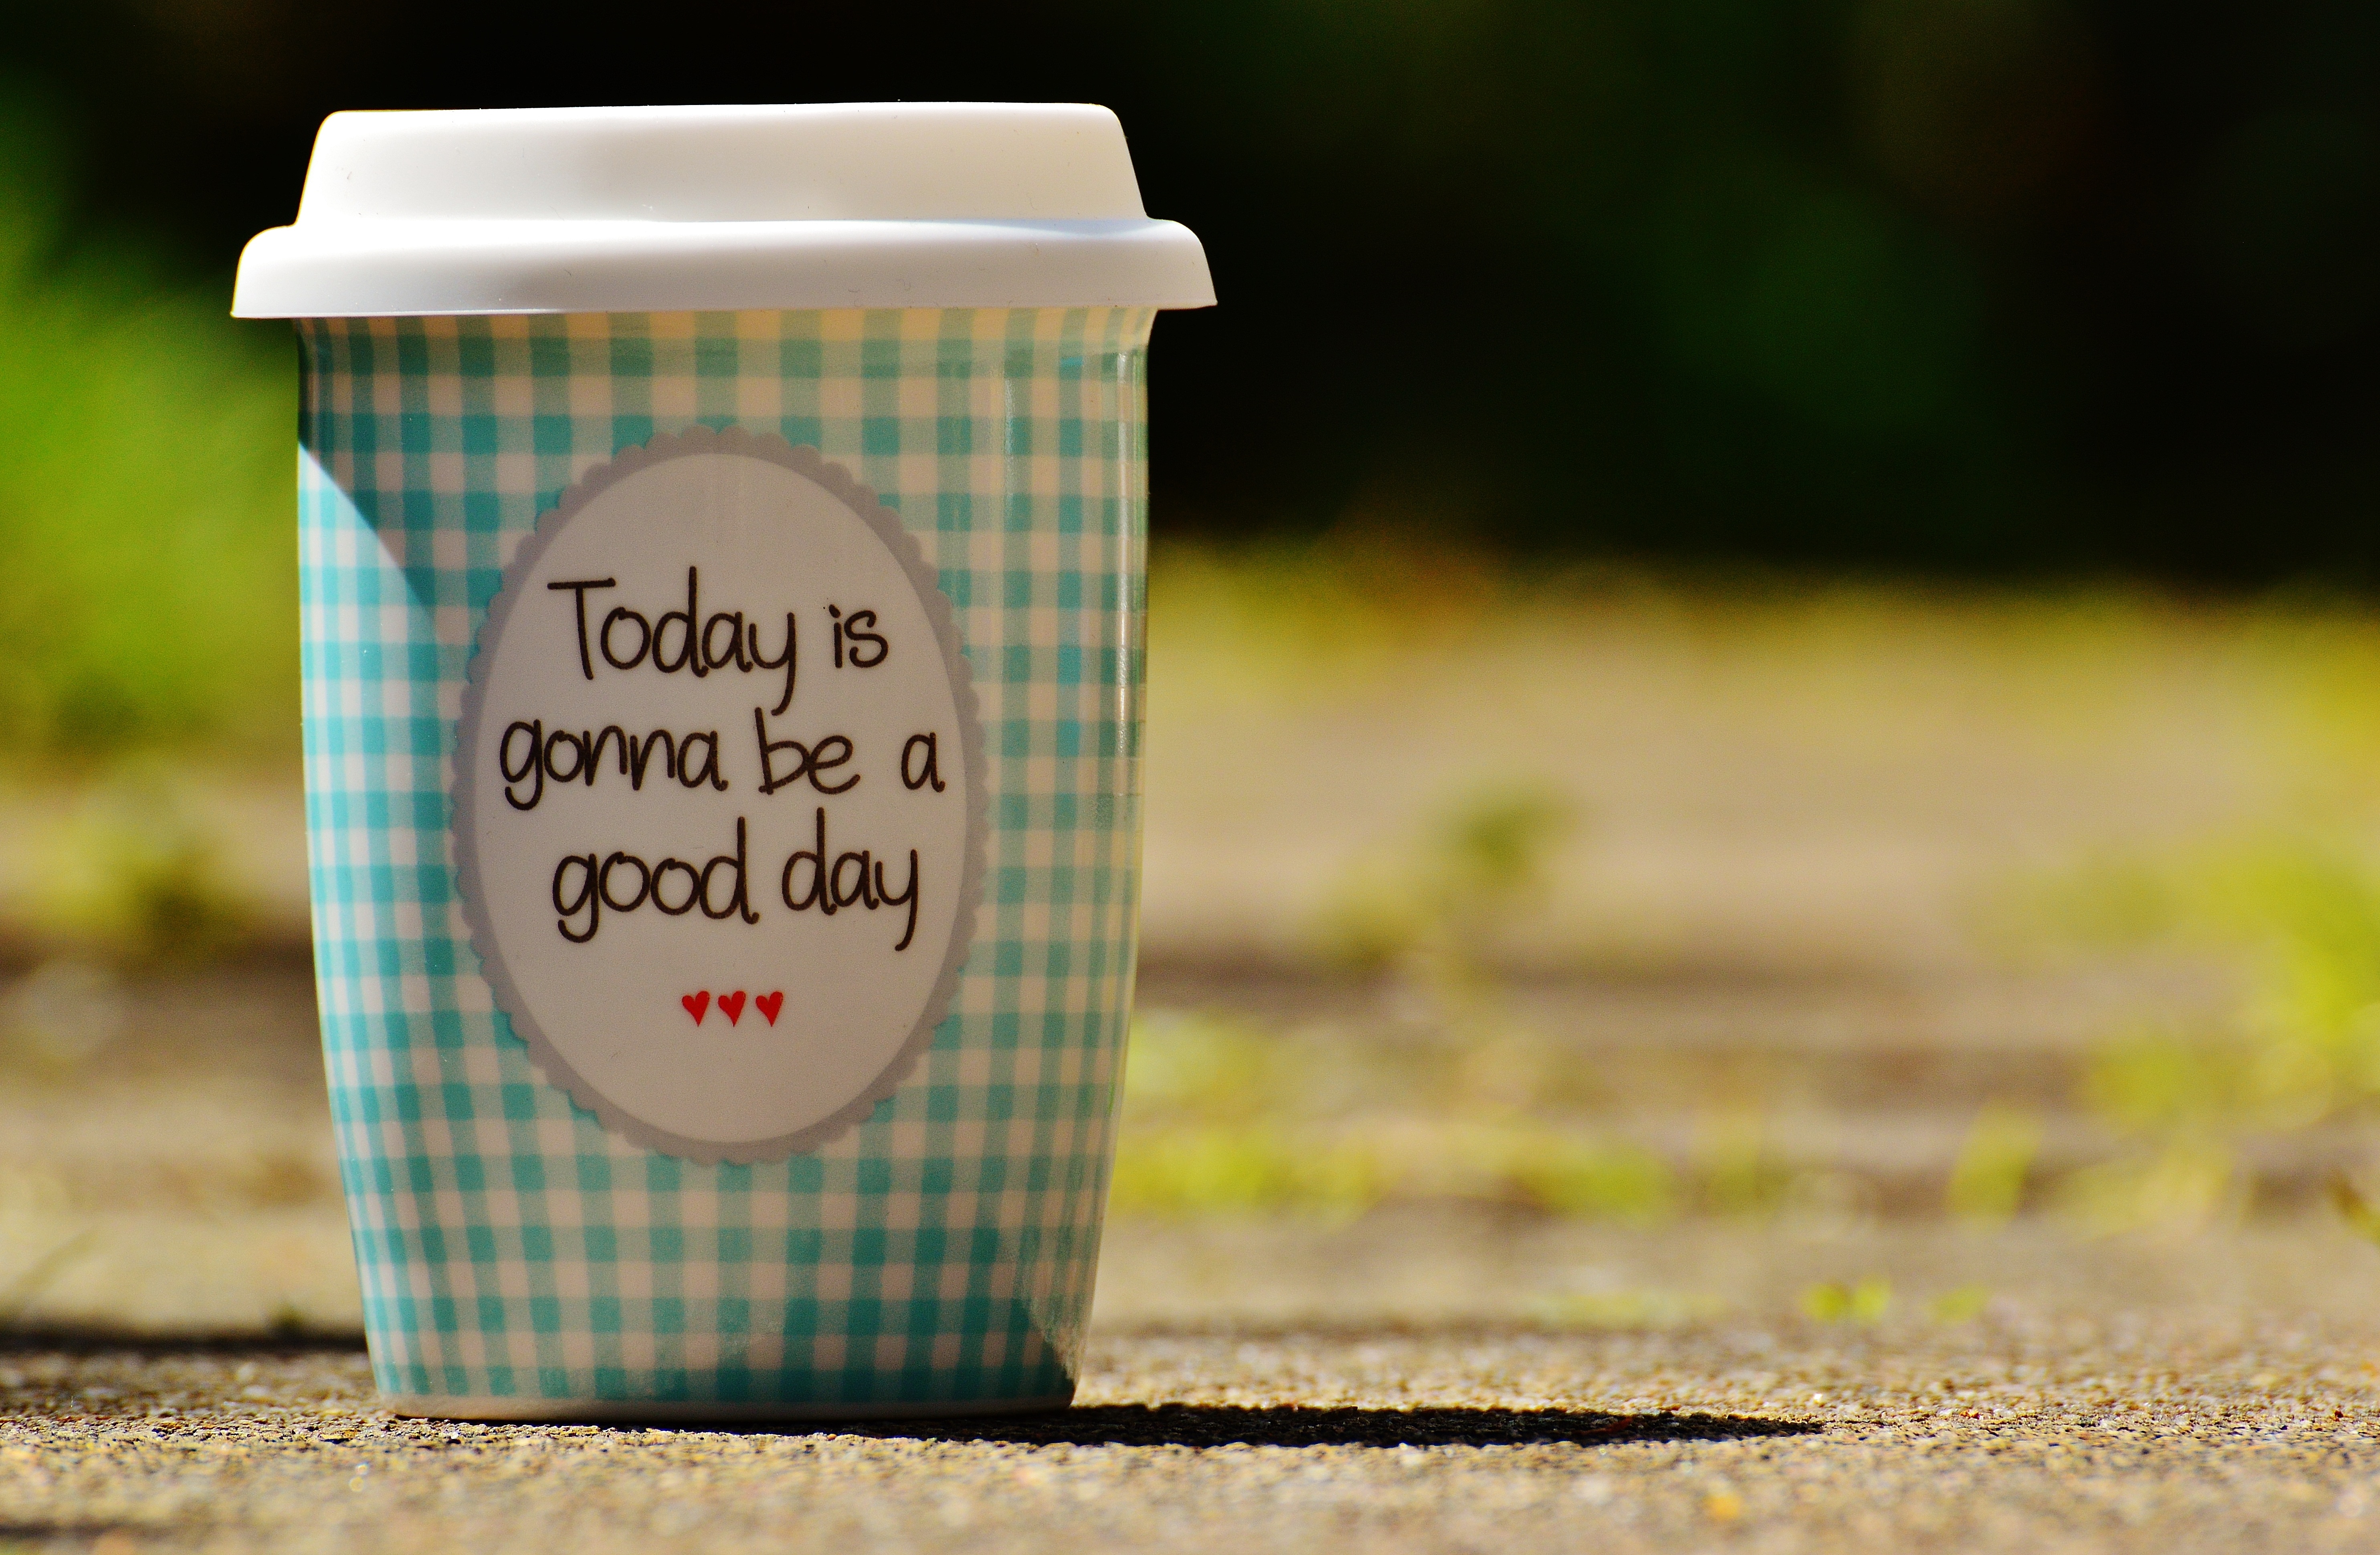
coffee, cup, pattern, green, smile, laugh, start, cheerful, happy, happiness, courage, joy, day, emotion, positive, beginning, good mood, keep smiling, joy of life, beautiful day, to go, life is beautiful, pep talk